The Other Hell

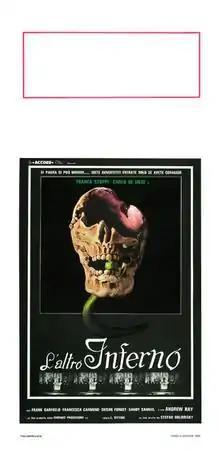

The Other Hell is a 1981 Italian horror film written and directed by Bruno Mattei and Claudio Fragasso and starring Franca Stoppi and Carlo De Mejo.